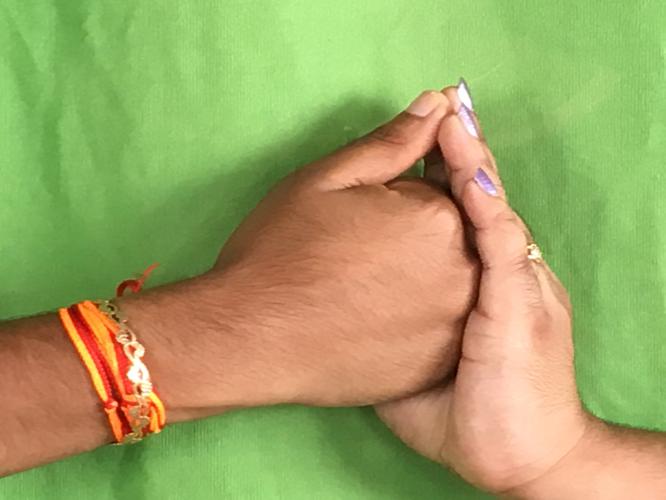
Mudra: Shanka
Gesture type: double_hand